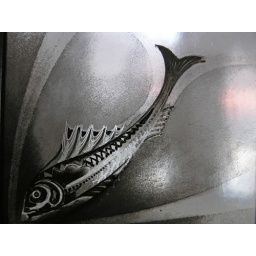
Detail painted window RDM building Rotterdam-Heyplaat, made in 1938